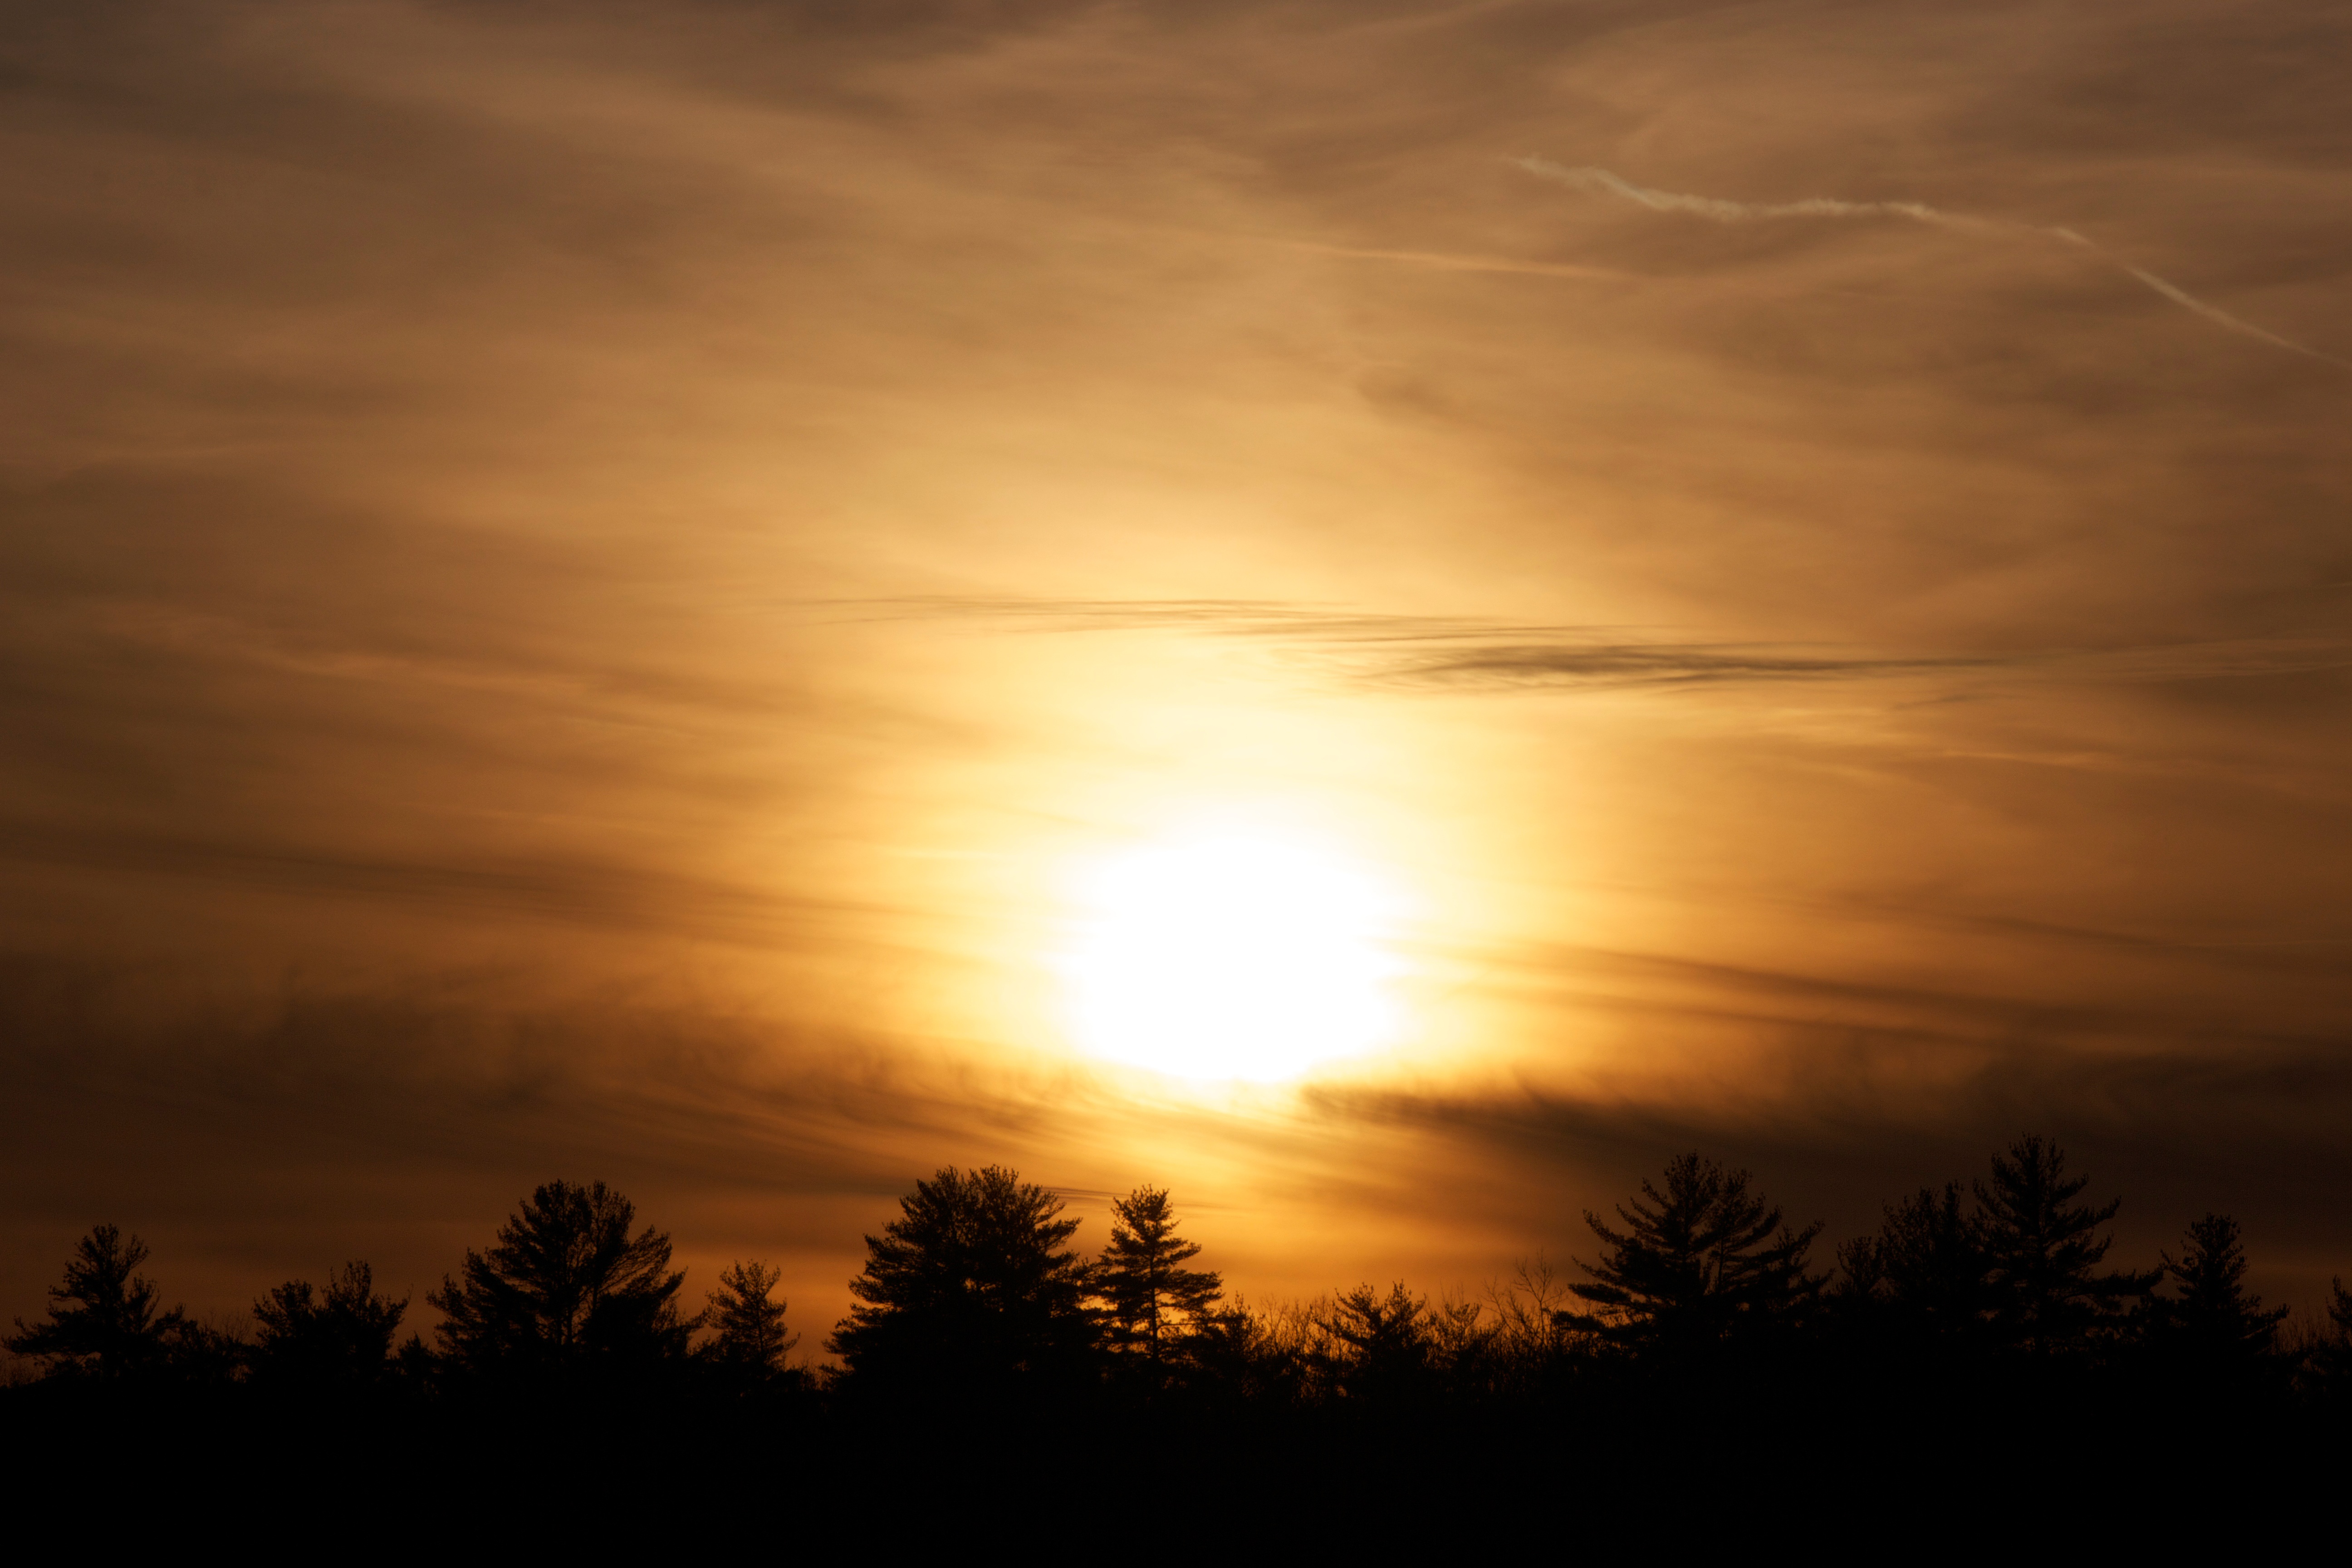
forest, horizon, light, cloud, sky, sun, sunrise, sunset, mist, sunlight, morning, dawn, atmosphere, dusk, evening, orange, golden, shine, haze, glow, freedom, trees, clouds, backlight, afterglow, astronomical object, atmospheric phenomenon, red sky at morning